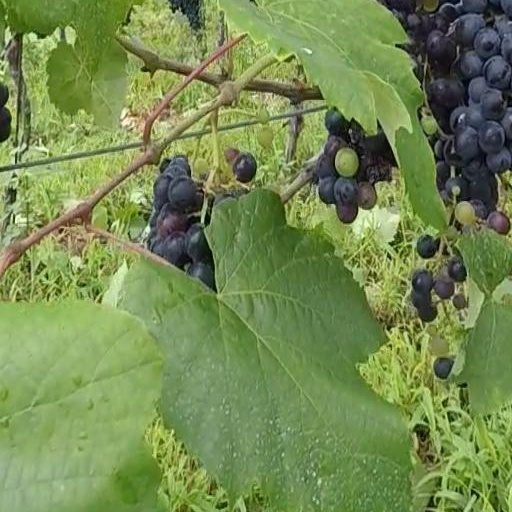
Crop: grape